MILF pornography

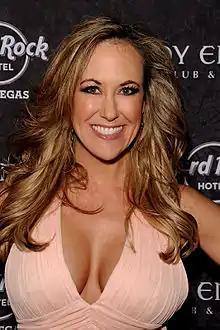
Brandi Love (40 at that time) at the AVN Awards Show, Las Vegas, Nevada on January 18, 2014

MILF pornography (short for "mother I'd like/love to fuck") is a genre of pornography in which the actresses are usually women ages 30 to 60, though many actresses have started making this type of pornographic film at age 25. Central to the typical MILF narrative is an age-play dynamic of "older women and younger lovers" of any gender. A related term is "cougar", which implies an older woman is acting as a predator.